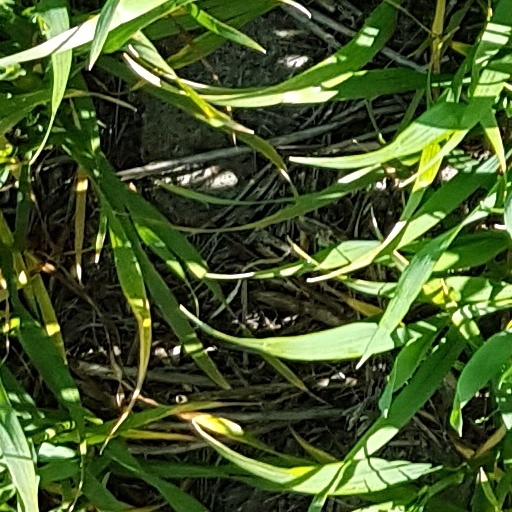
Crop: wheat